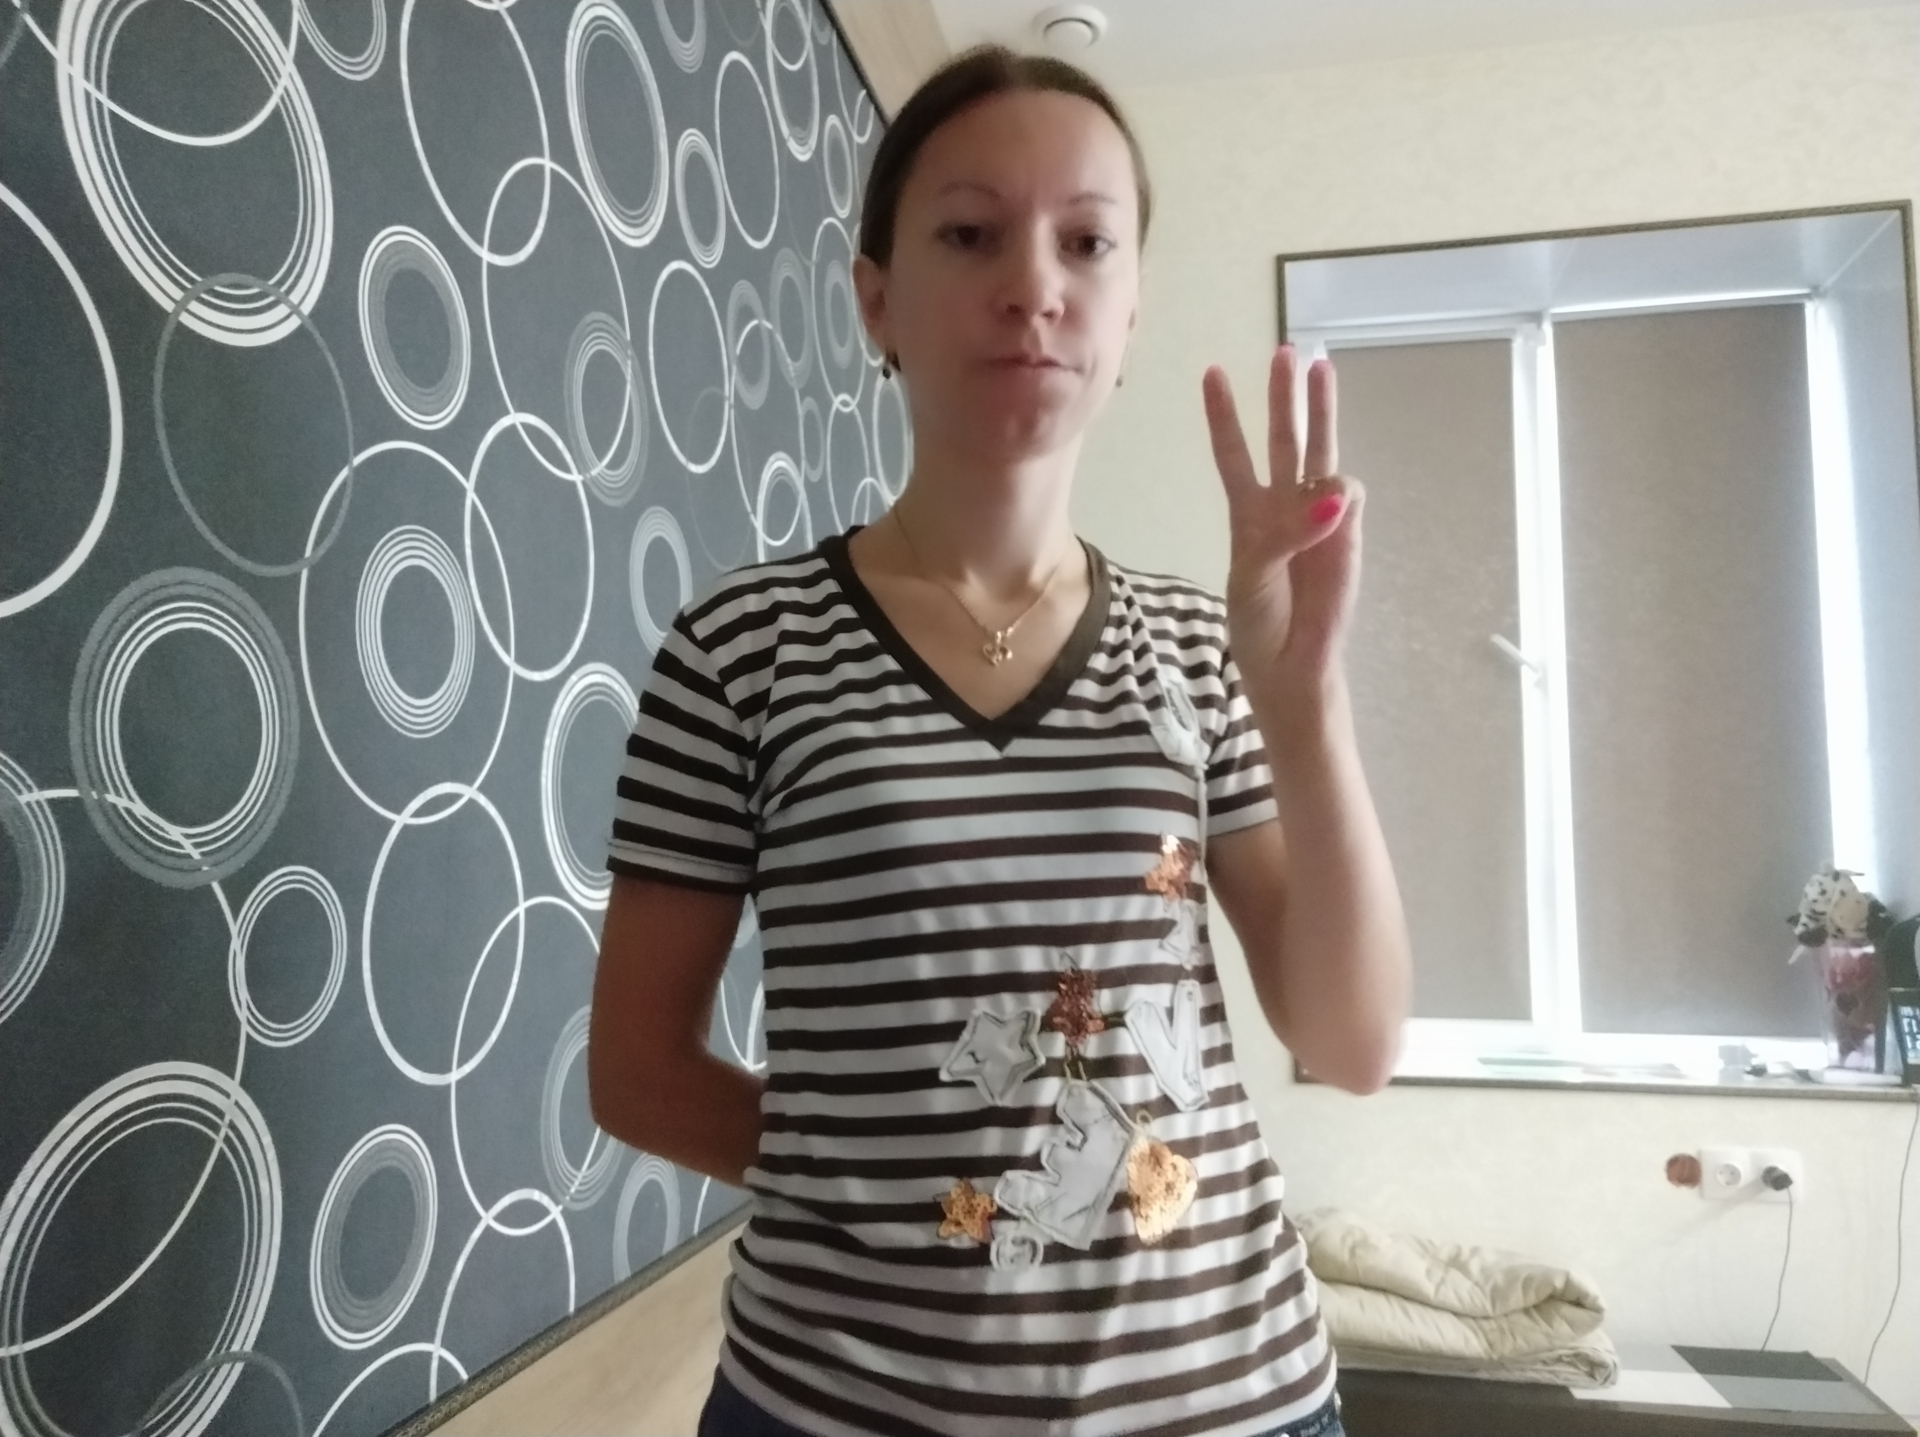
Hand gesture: three